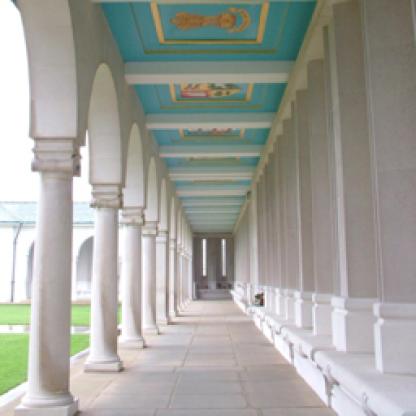
Scene: Indoor